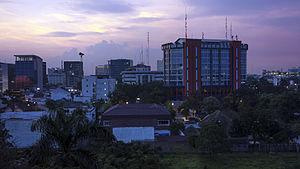
Medan est une ville d'Indonésie dans le nord de l'île de Sumatra. C'est la capitale de la province de Sumatra du Nord. Elle a le statut de kota.